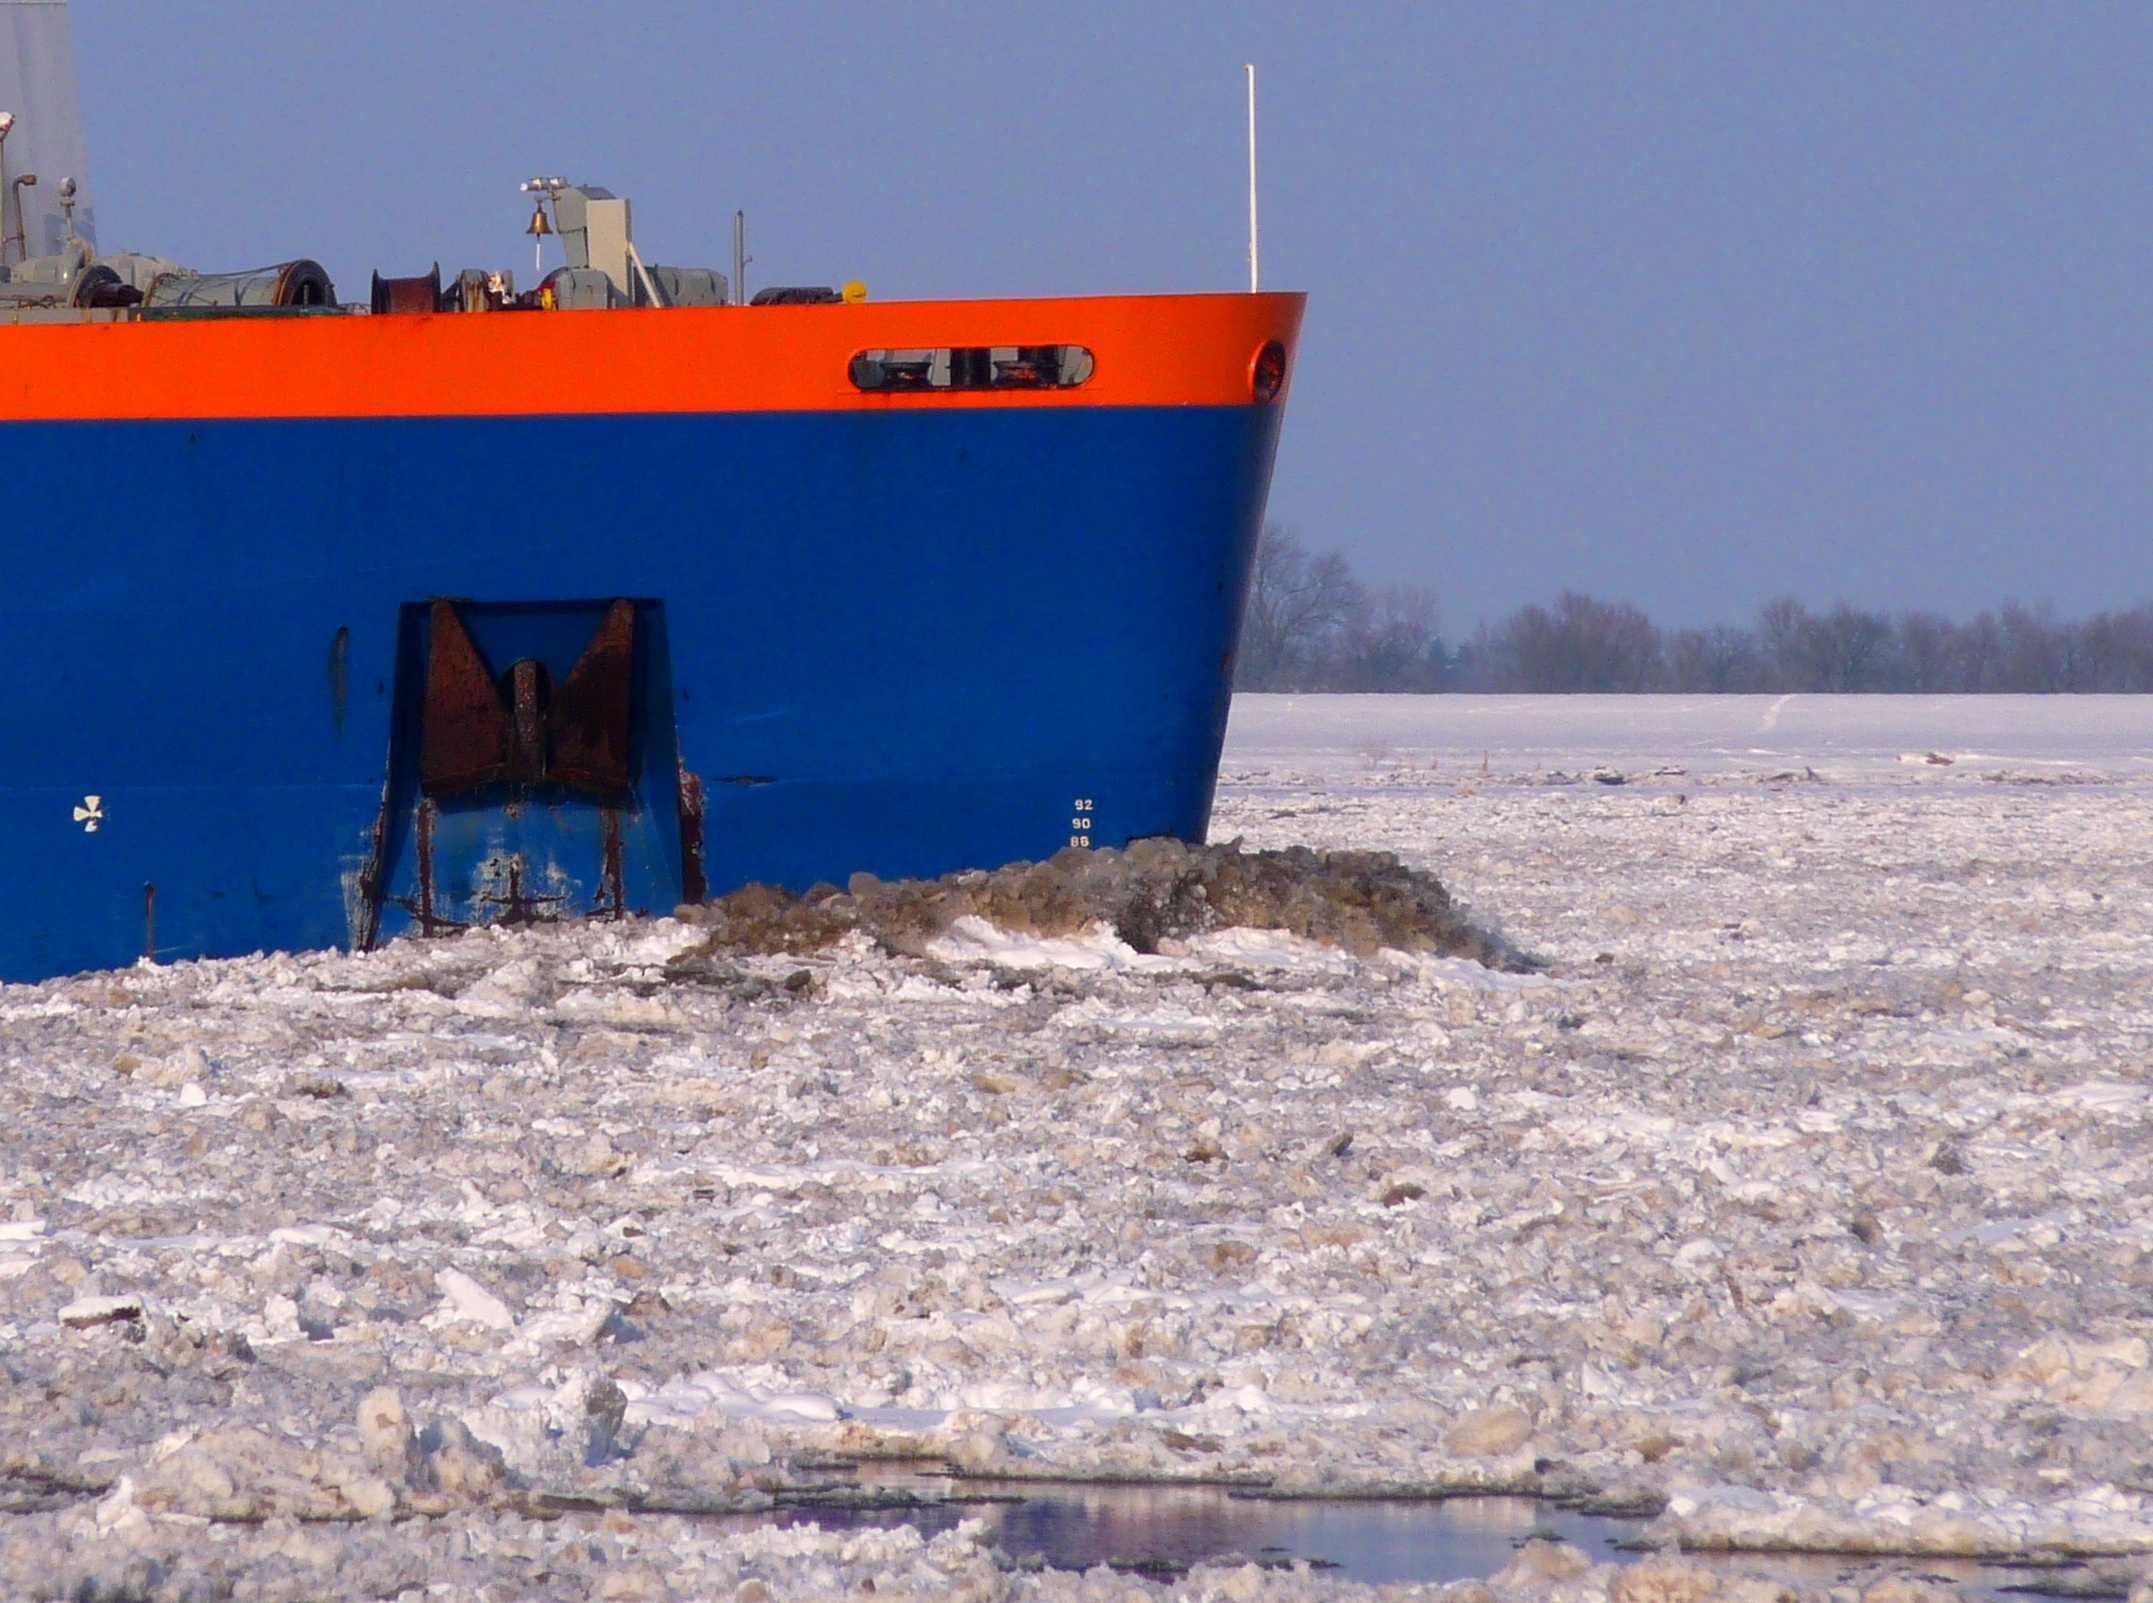
beach, sea, coast, water, ocean, winter, technology, boat, shore, old, ship, boot, ice, vehicle, navigate, compass, port, arctic, waterway, container, loneliness, navigation, watercraft, feeder, historically, elbe, hamburg, seafaring, container ship, frachtschiff, ship accessories, shallows